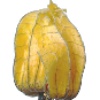
Label: physalis_with_husk